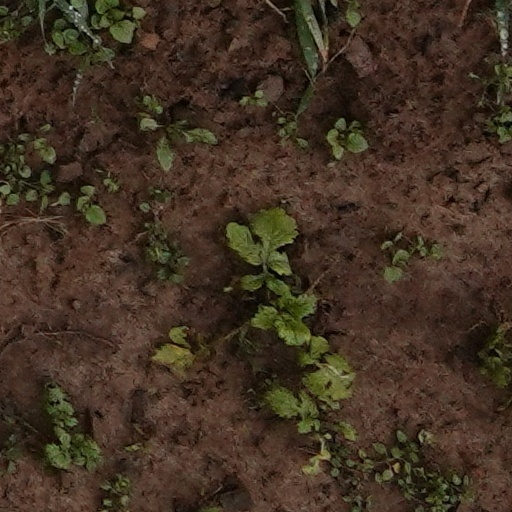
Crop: wheat